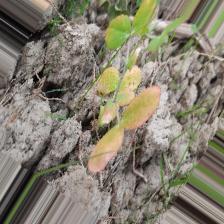
Label: Lentil Rust